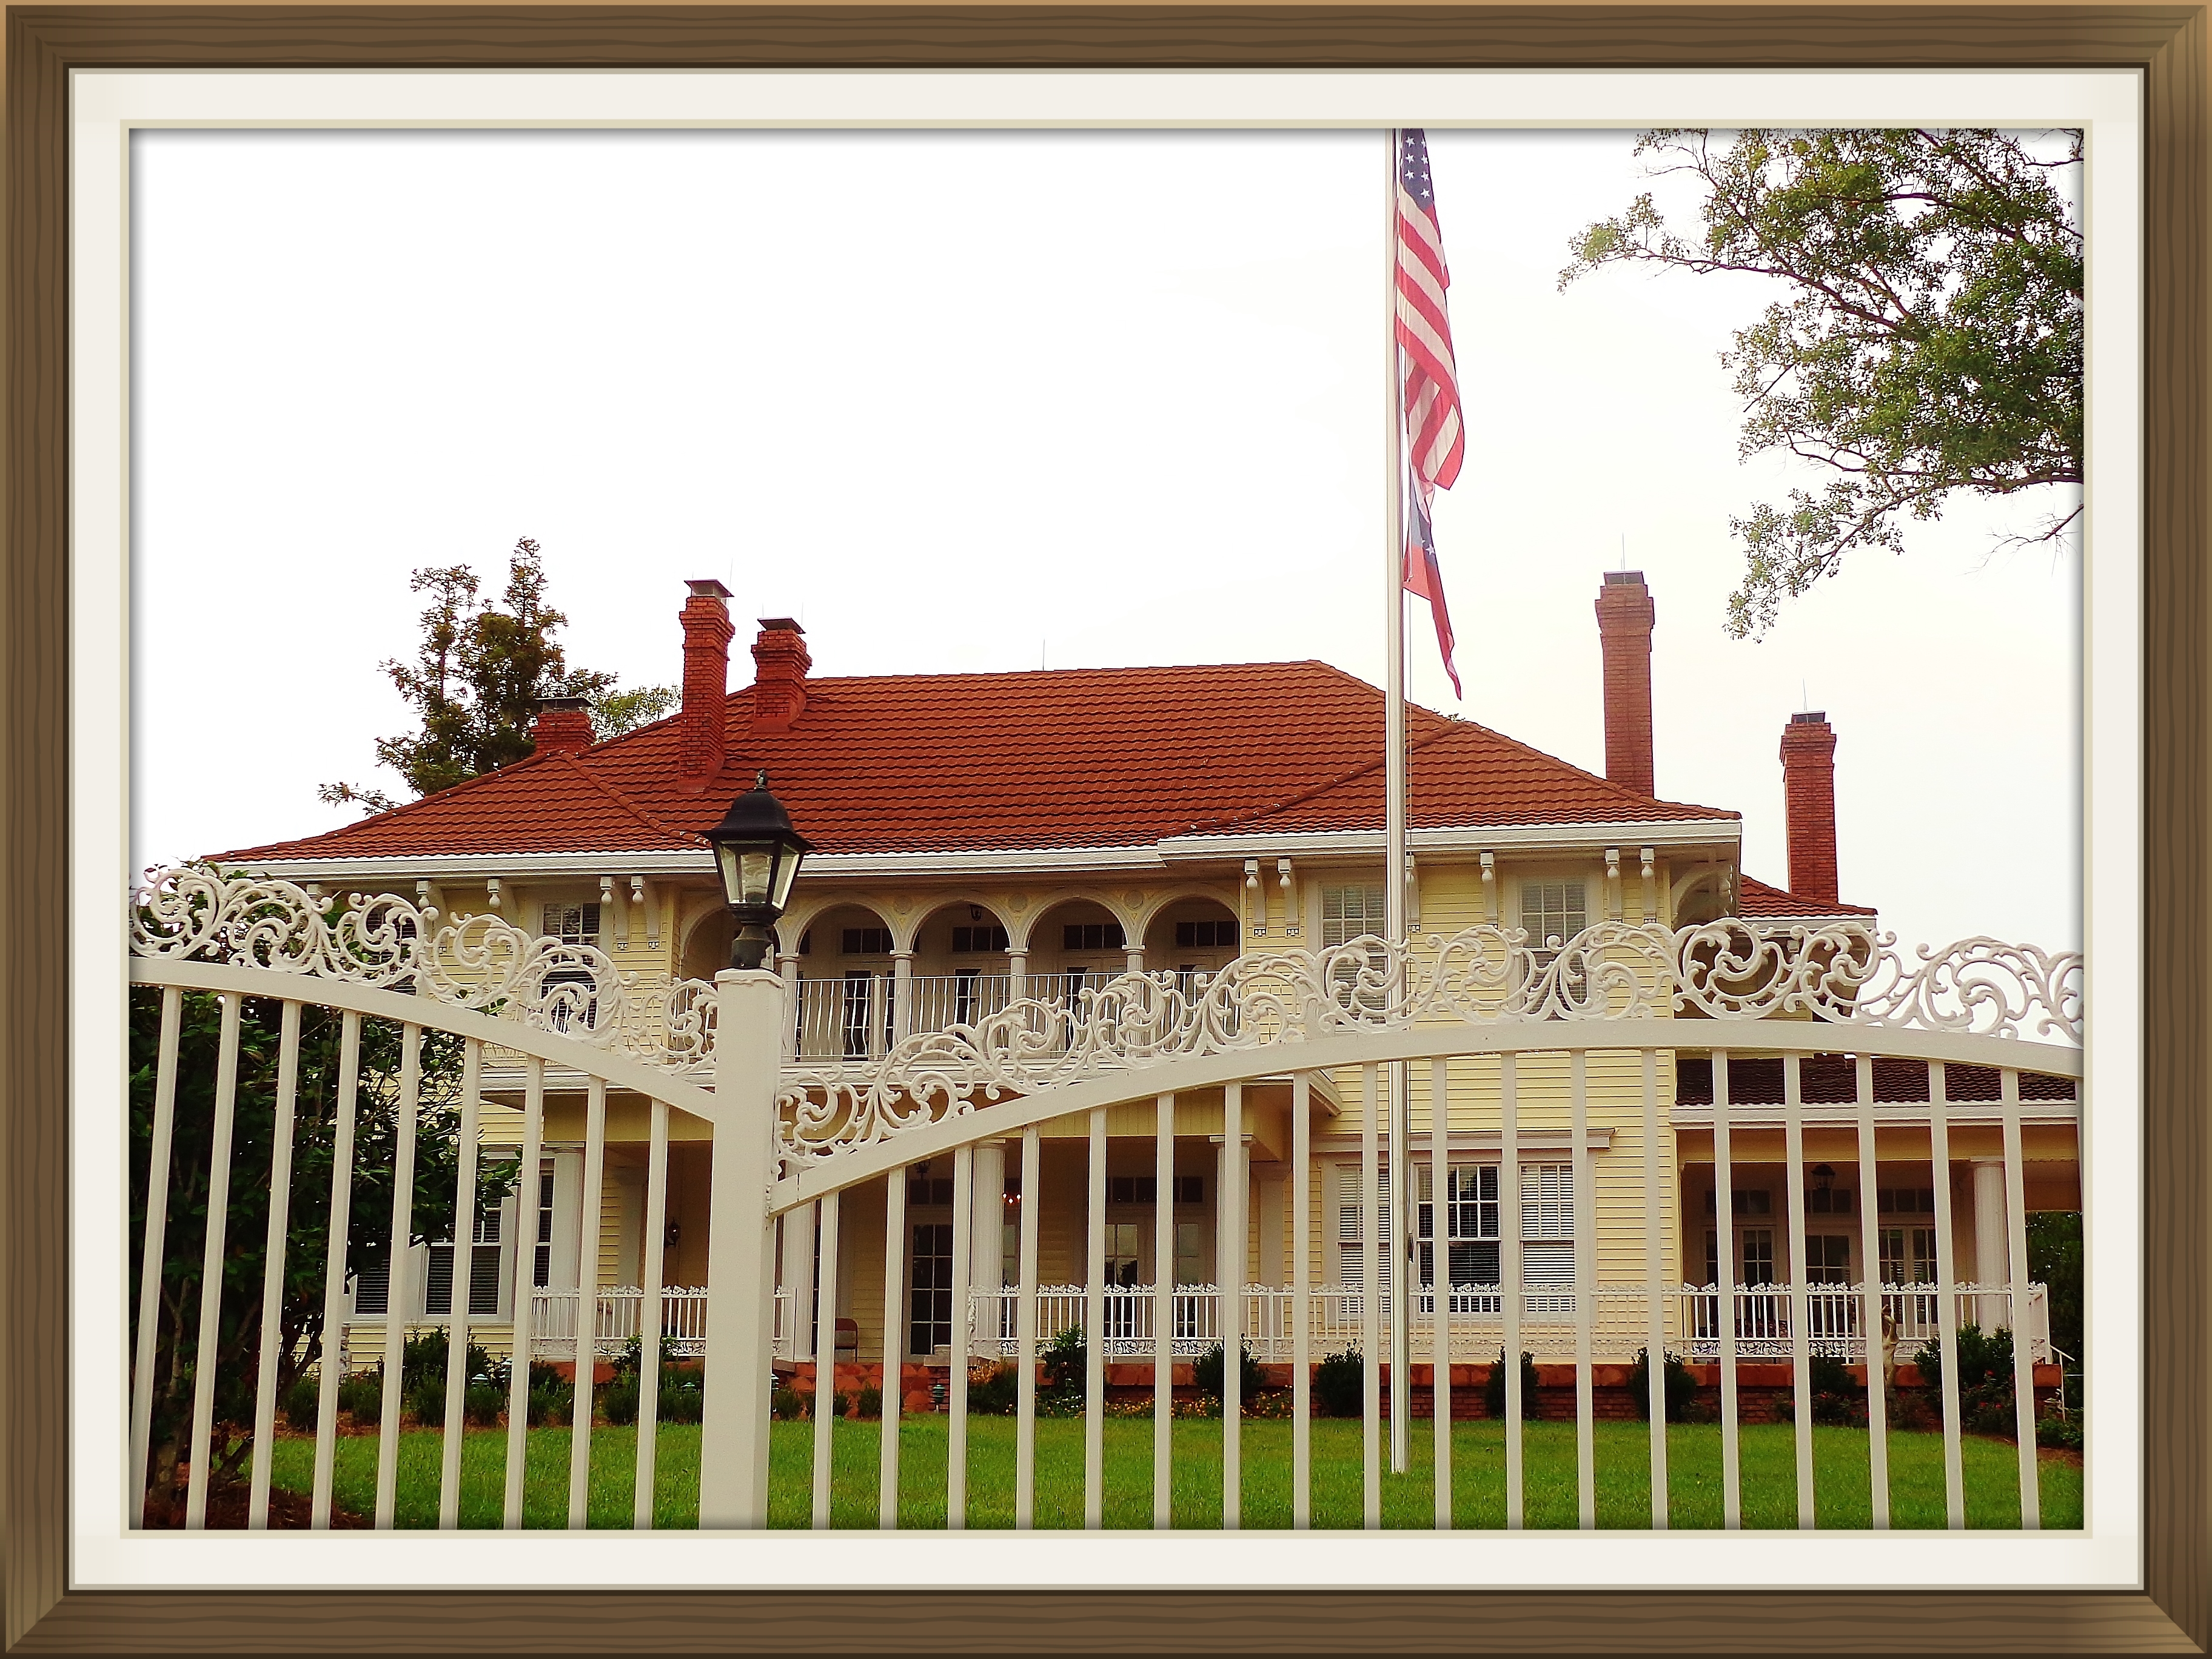
window, home, porch, cottage, facade, gazebo, interior design, picture frame, estate, florida, thesunshinestate, bonifayflorida, holmescountyflorida, waitsmansion, outdoor structure